Bobby Haque

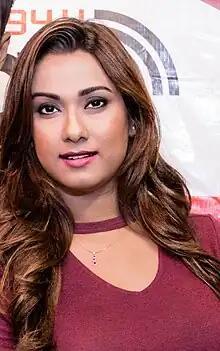

Eamin Haque Bobby, better known as Bobby Haque, is a Bangladeshi film actress, model and film producer. She made her acting debut in "", released on 16 April 2010. "Dehorokkhi" (2013) helped establish her as a star in the Dhallywood film industry.